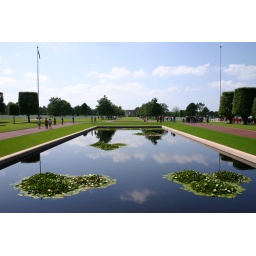
clouds in the sky and the pool